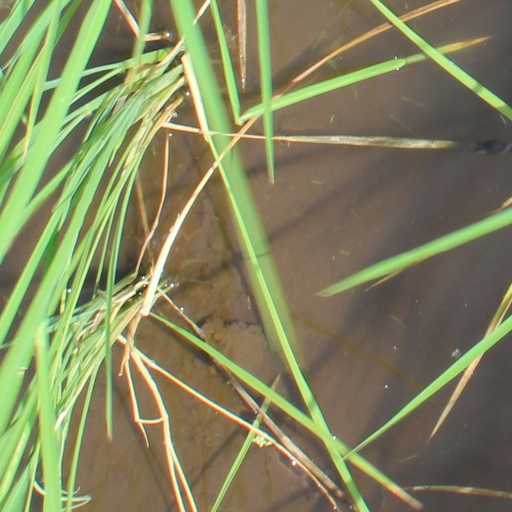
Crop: rice